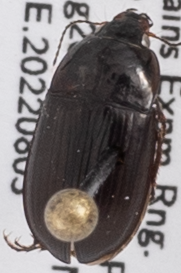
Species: Amara confusa
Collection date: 2022-08-03
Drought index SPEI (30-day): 0.32
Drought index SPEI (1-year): -1.69
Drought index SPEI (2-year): -1.13